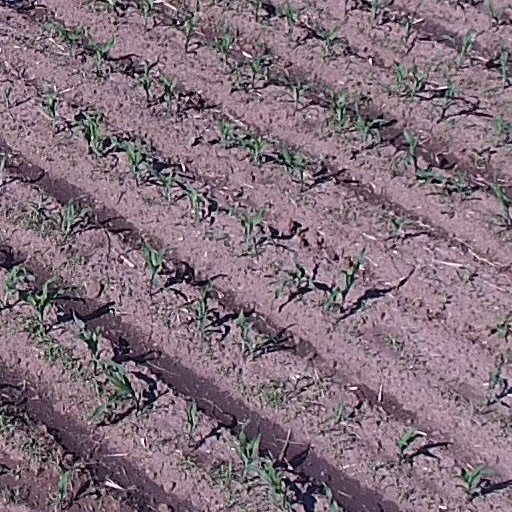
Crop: maize; corn